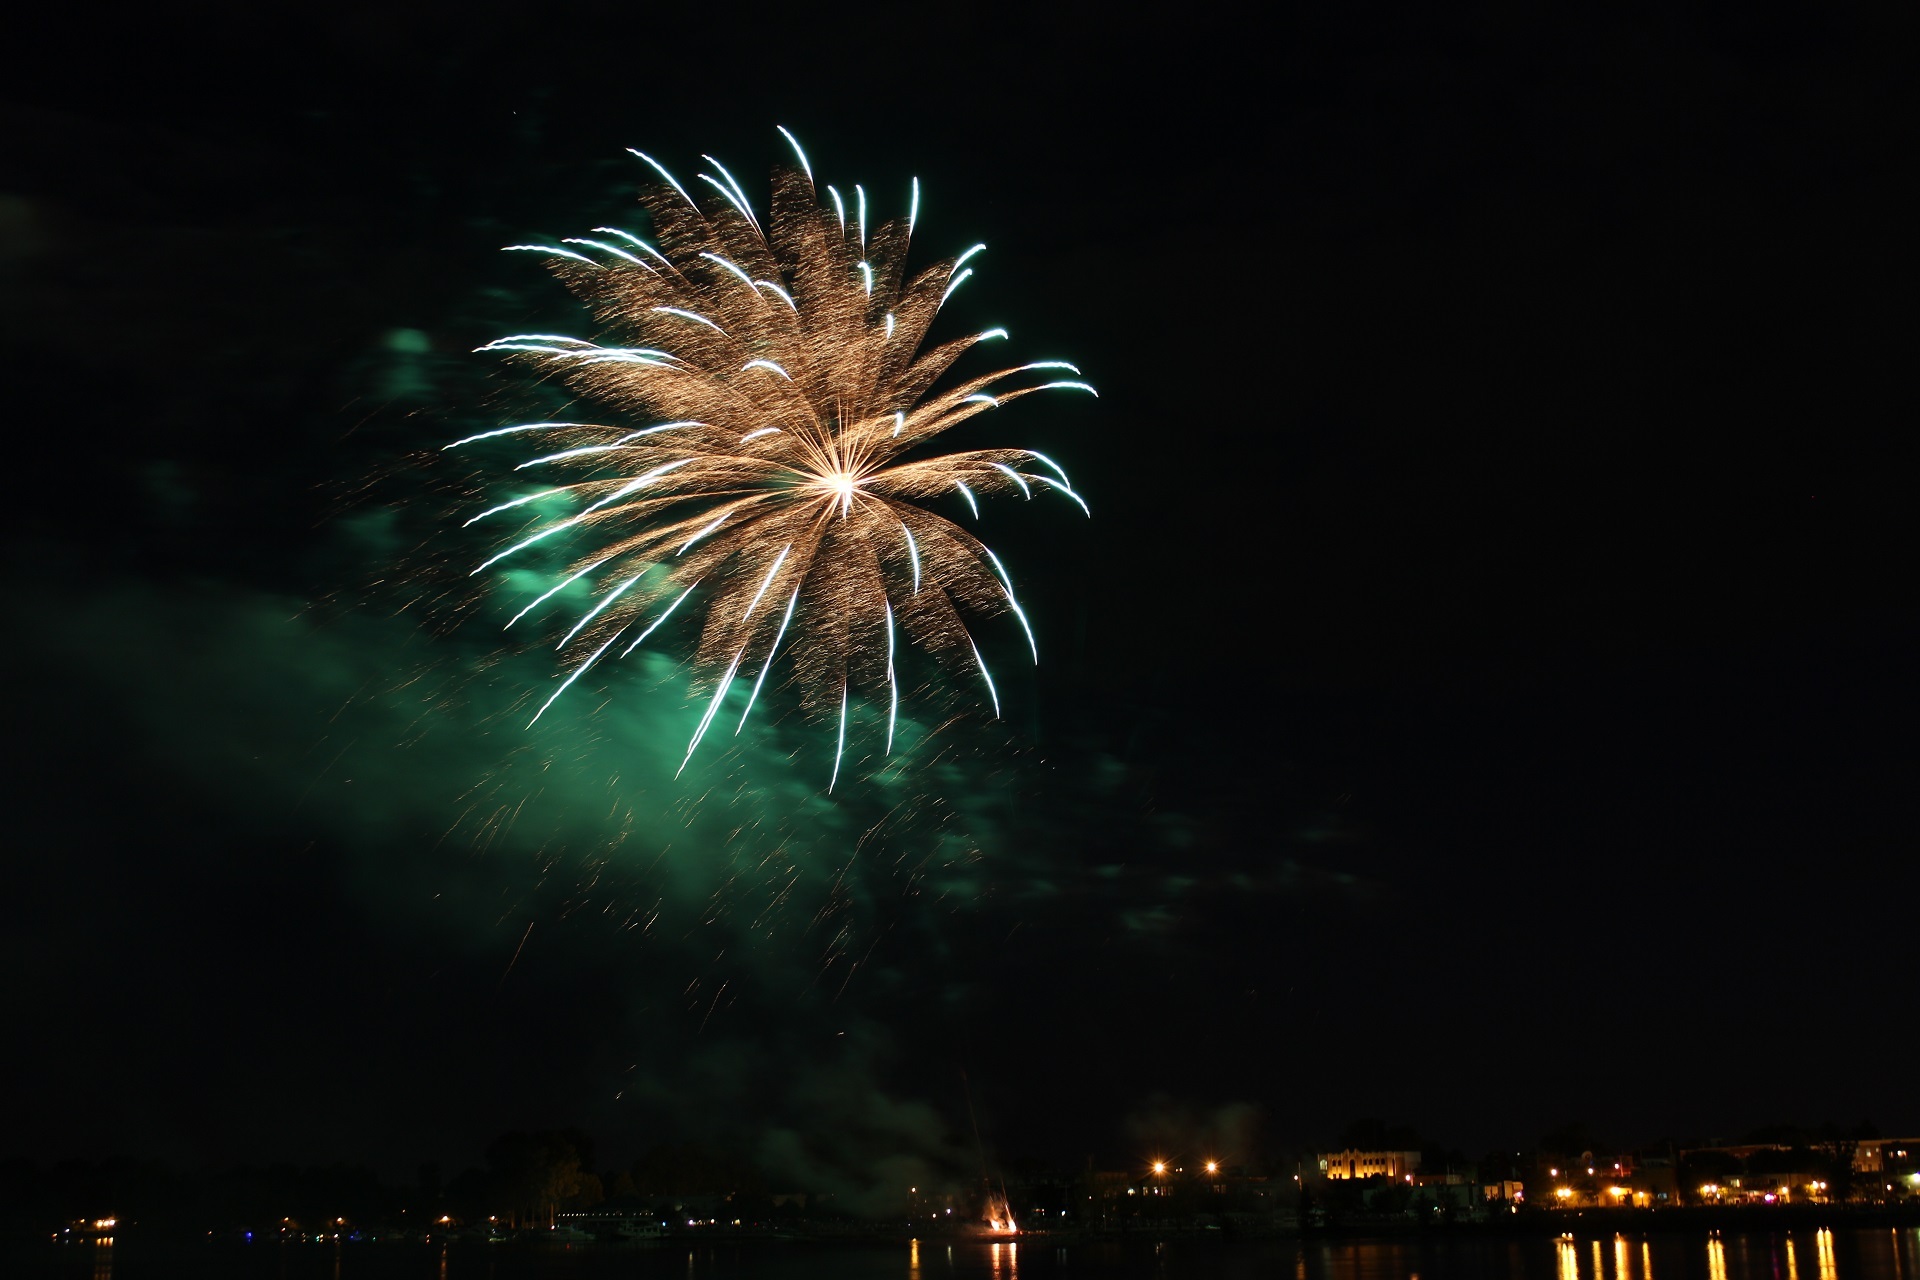
night, recreation, color, illuminated, fireworks, event, outdoor recreation